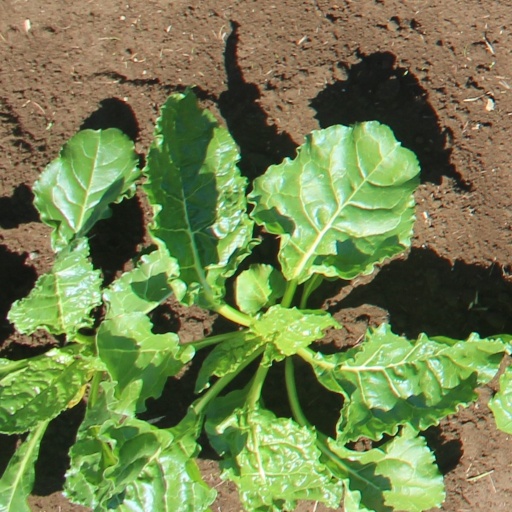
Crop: sugar beet